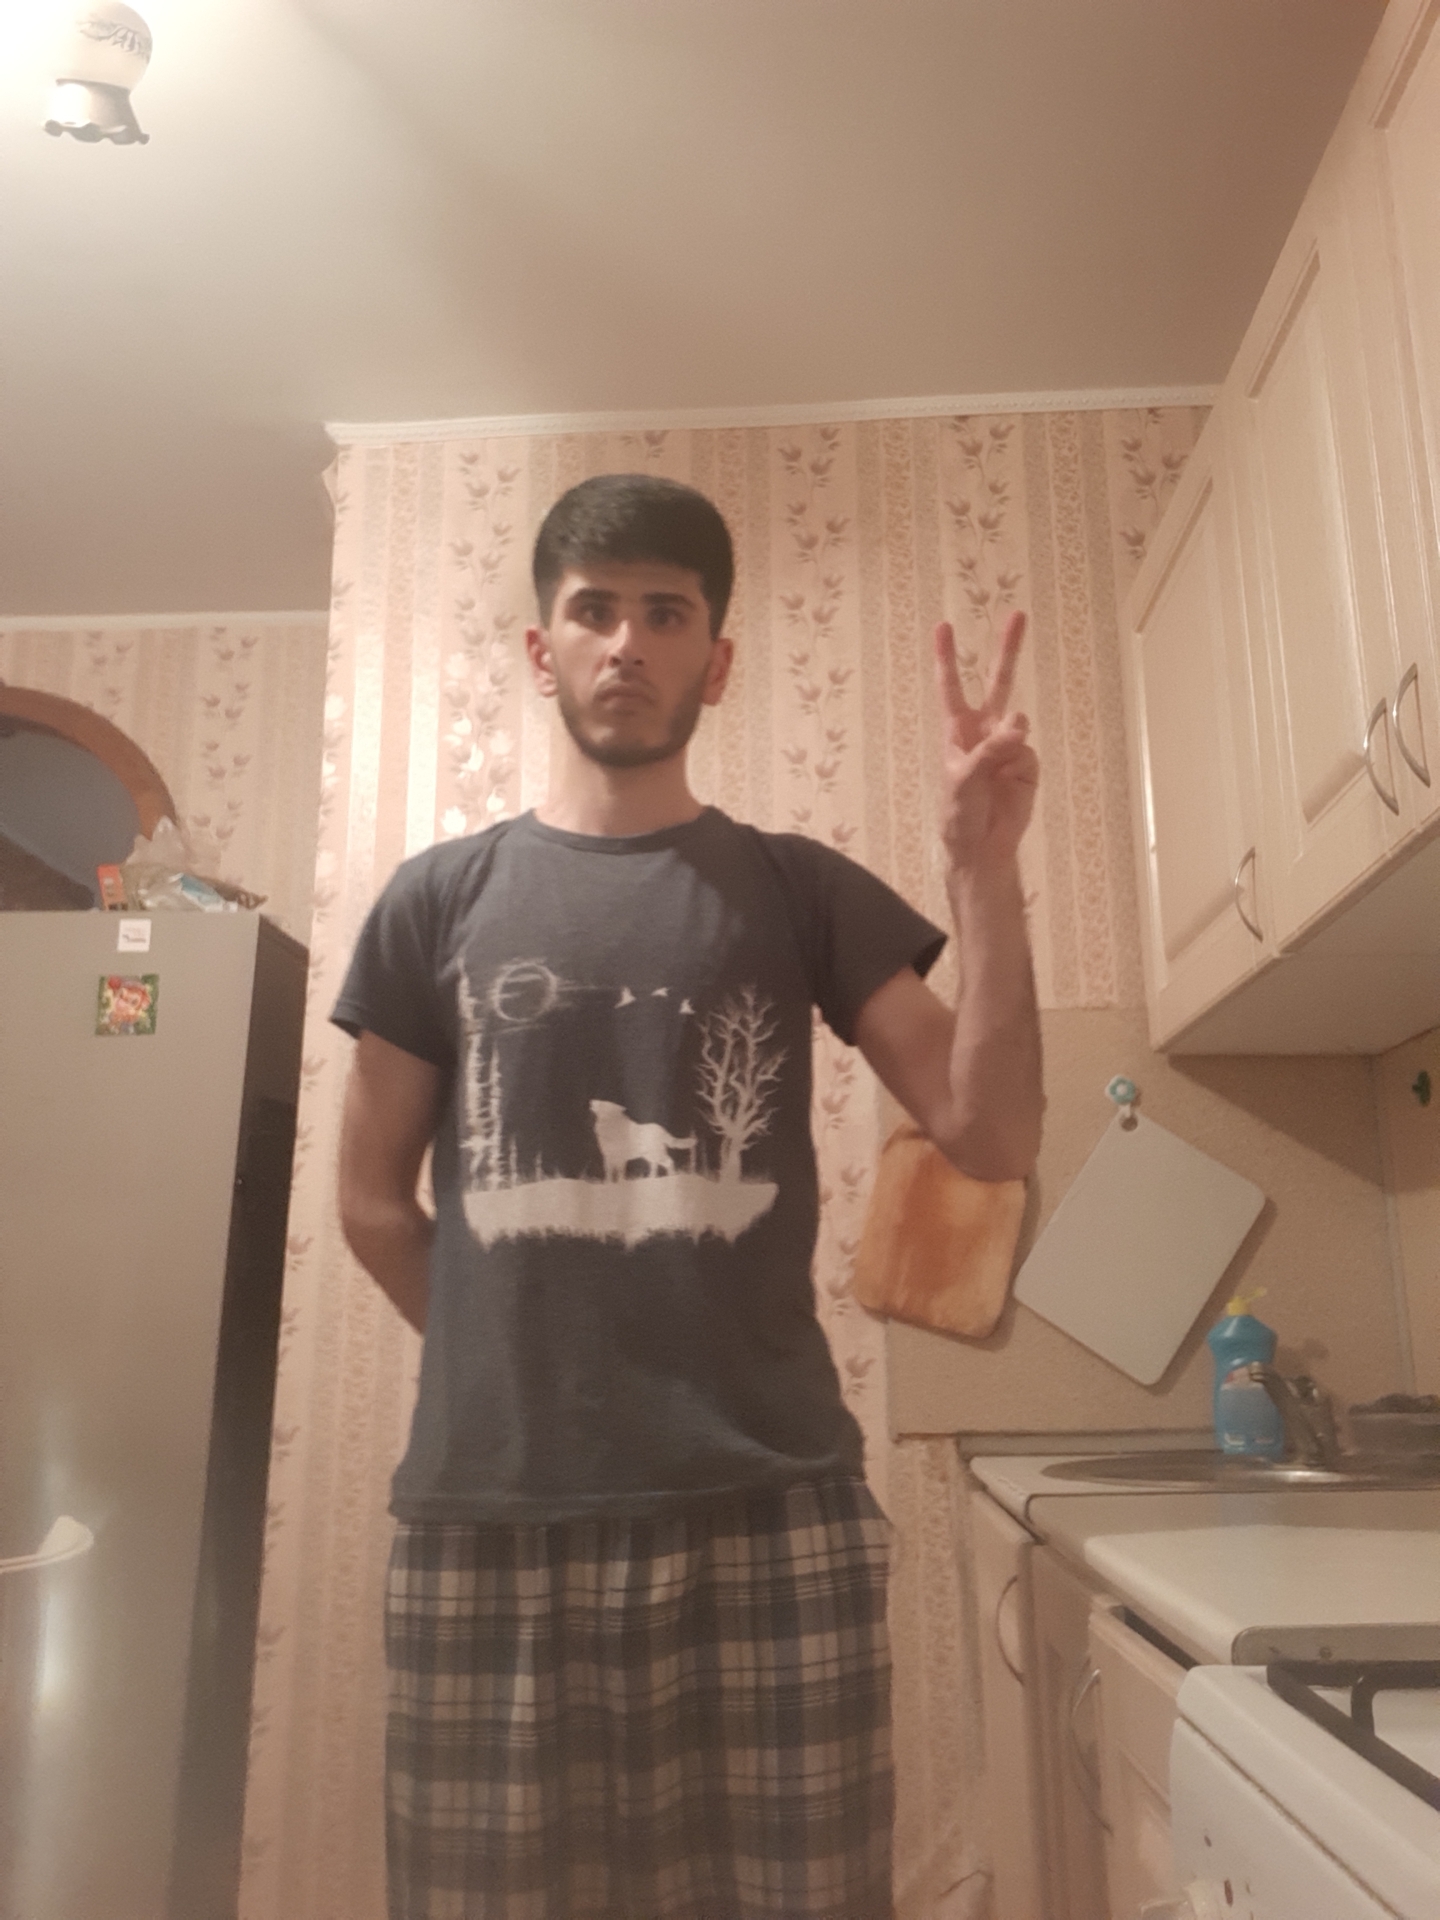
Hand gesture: peace